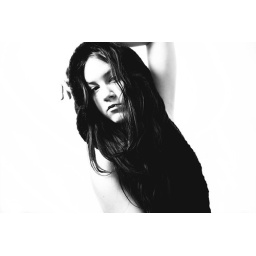
It's just me against my white wall and window light.